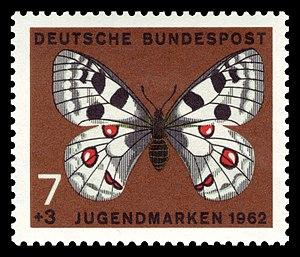
L'Apollon est une espèce de lépidoptères appartenant à la famille des Papilionidae et à la sous-famille des Parnassiinae.